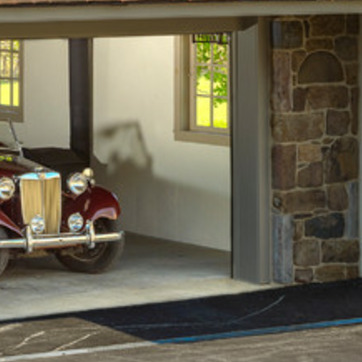
Material: painted